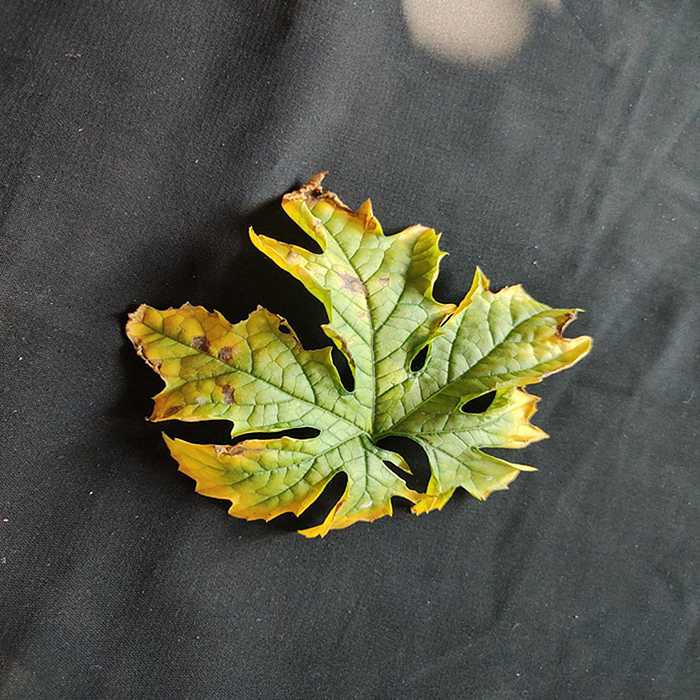
Plant: Bitter Gourd
Label: Fusarium wilt